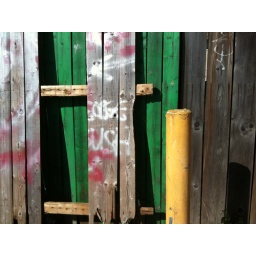
wall by vietnam cafe study in green and silver